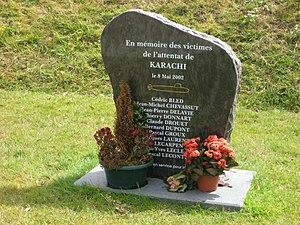
L'attentat-suicide du 8 mai 2002 a eu lieu à Karachi, dans la province du Sind au Pakistan, et a provoqué la mort de 14 personnes, dont 11 employés français de la Direction des constructions navales. Le bus militaire qui les transportait a été pulvérisé devant l’hôtel Sheraton de Karachi par un kamikaze au volant d’un faux taxi. Jusqu’en juin 2009, l’attentat était attribué à Al-Qaïda ; depuis, les juges français chargés de l’affaire privilégient l’hypothèse de représailles à l'encontre de la France, organisées par une partie des services secrets pakistanais. Le sujet même de ces représailles est encore soumis à débat. La justice pakistanaise, qui elle aussi avait d'abord privilégié la piste islamiste, a remis en liberté les principaux suspects en 2009.